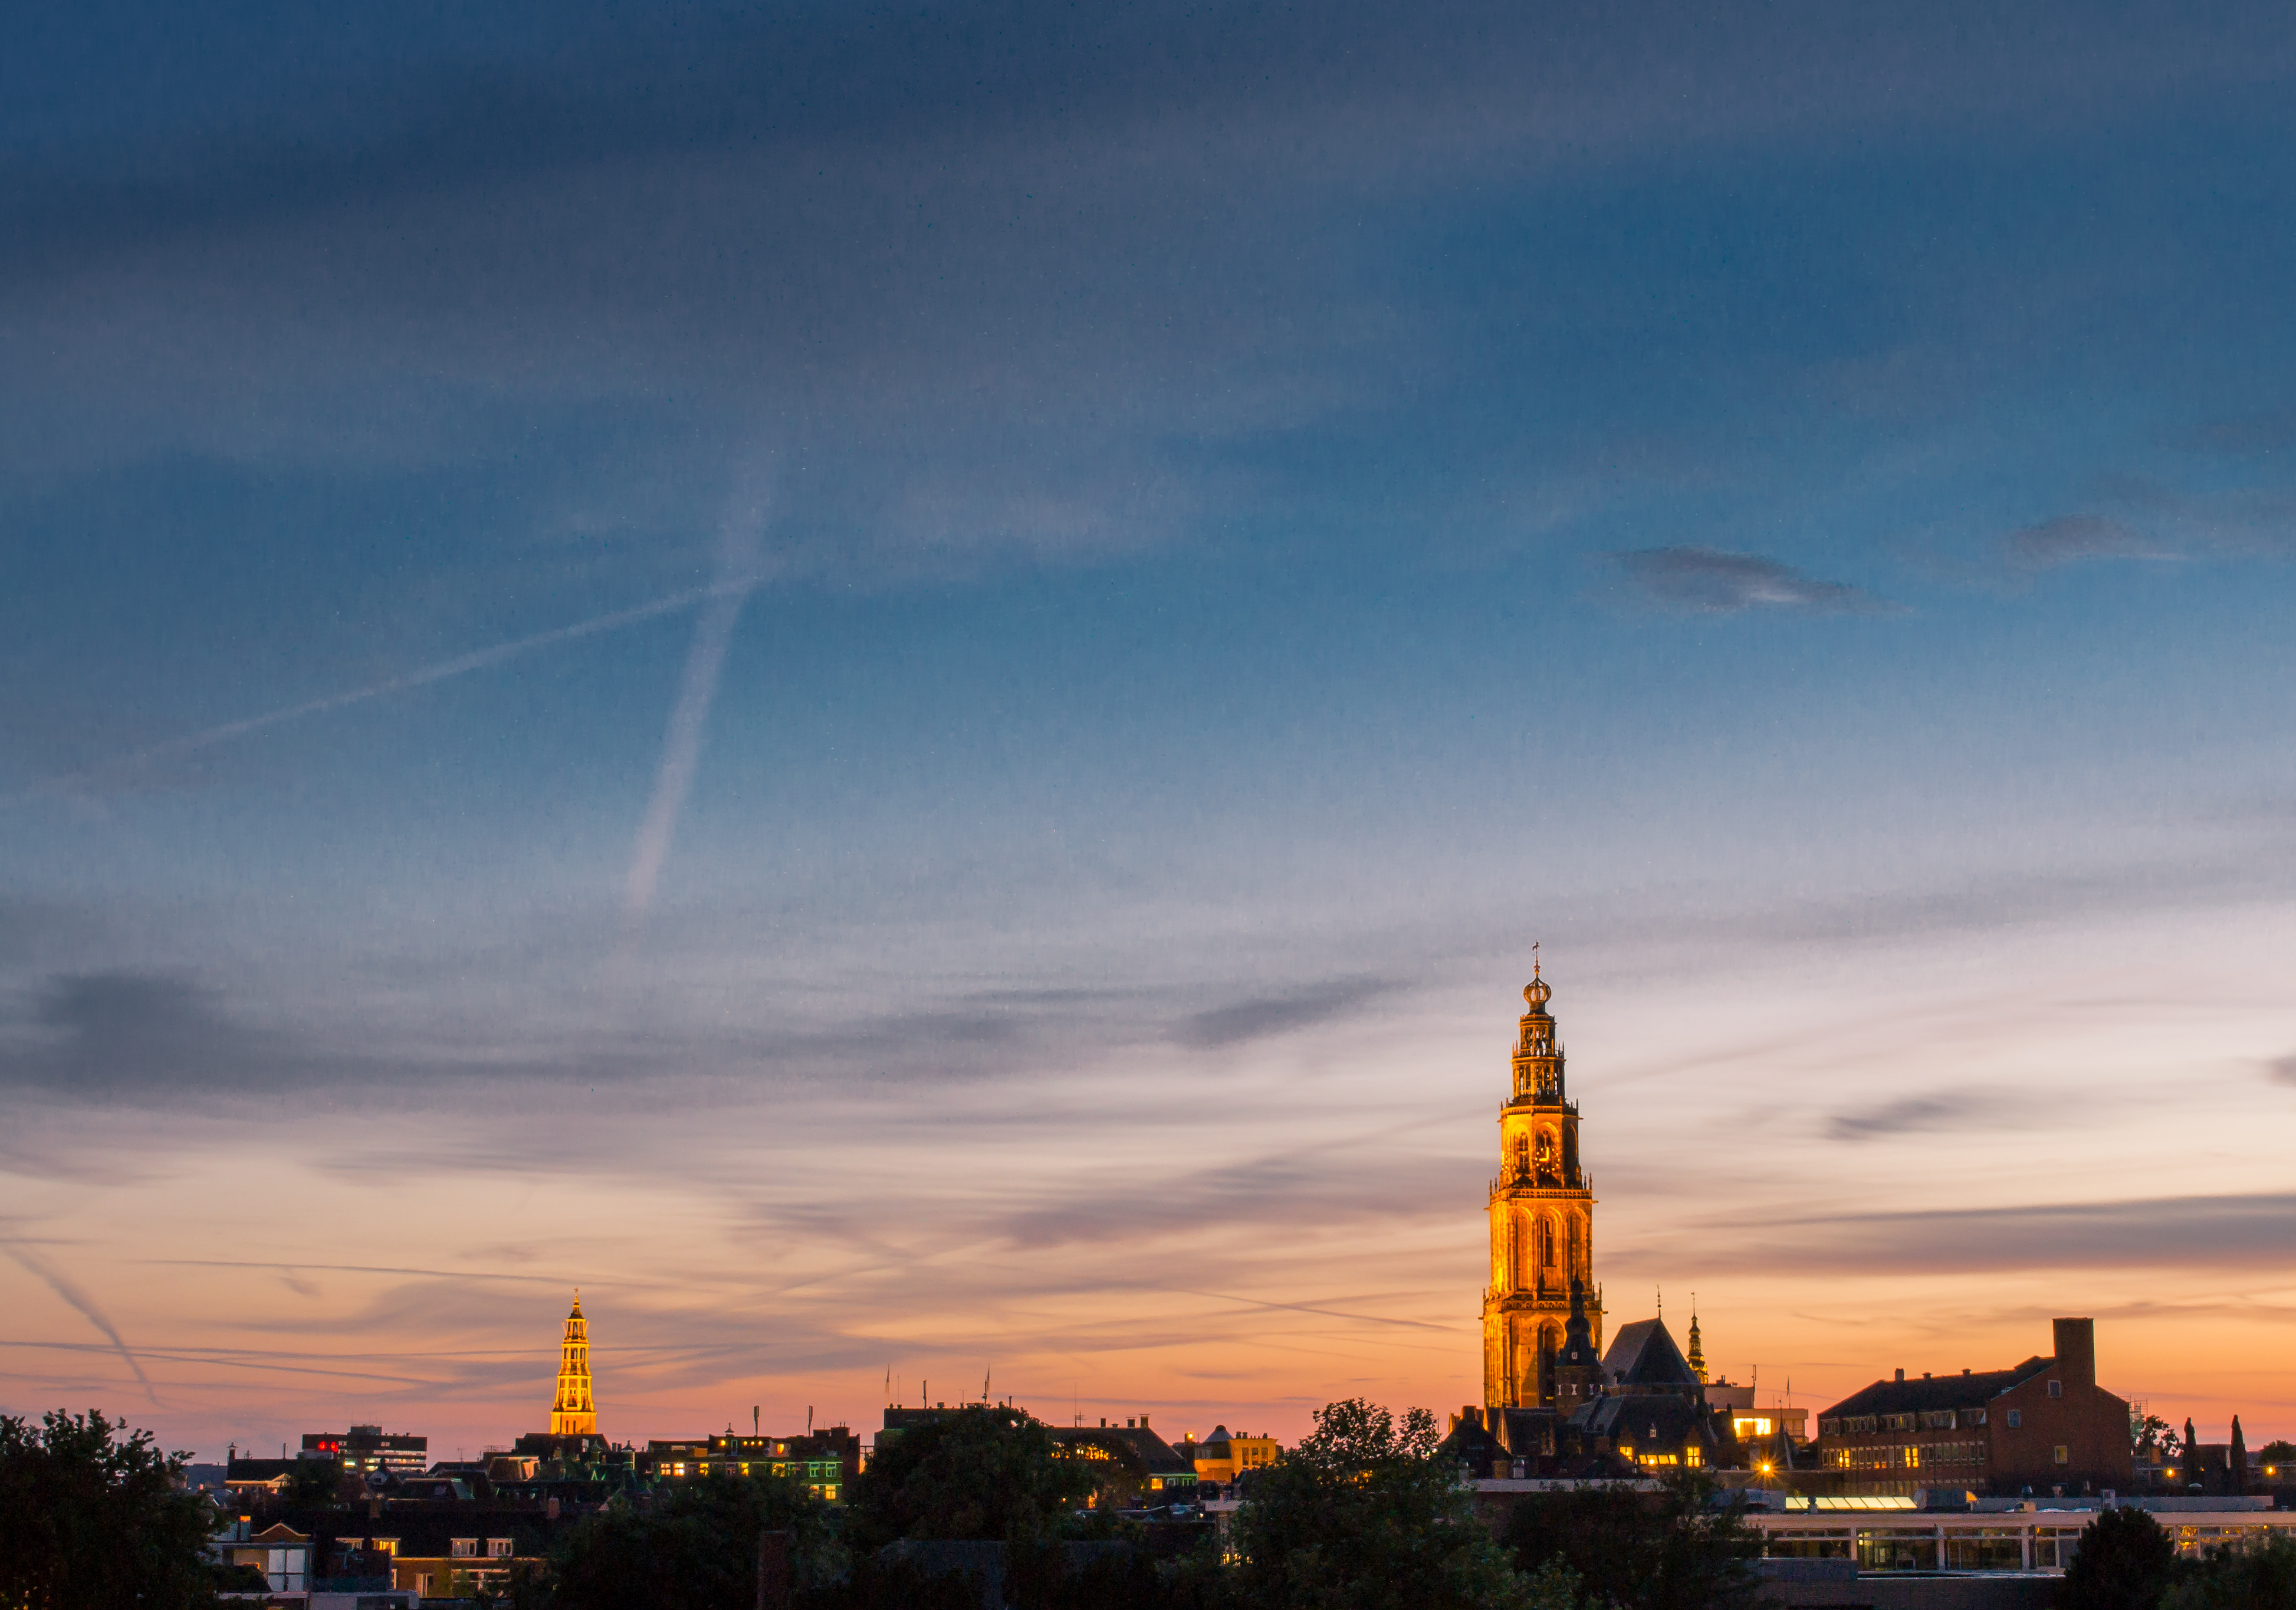
horizon, cloud, sky, sun, sunrise, sunset, skyline, sunlight, morning, dawn, city, cityscape, dusk, evening, tower, holland, churches, groningen, afterglow, human settlement